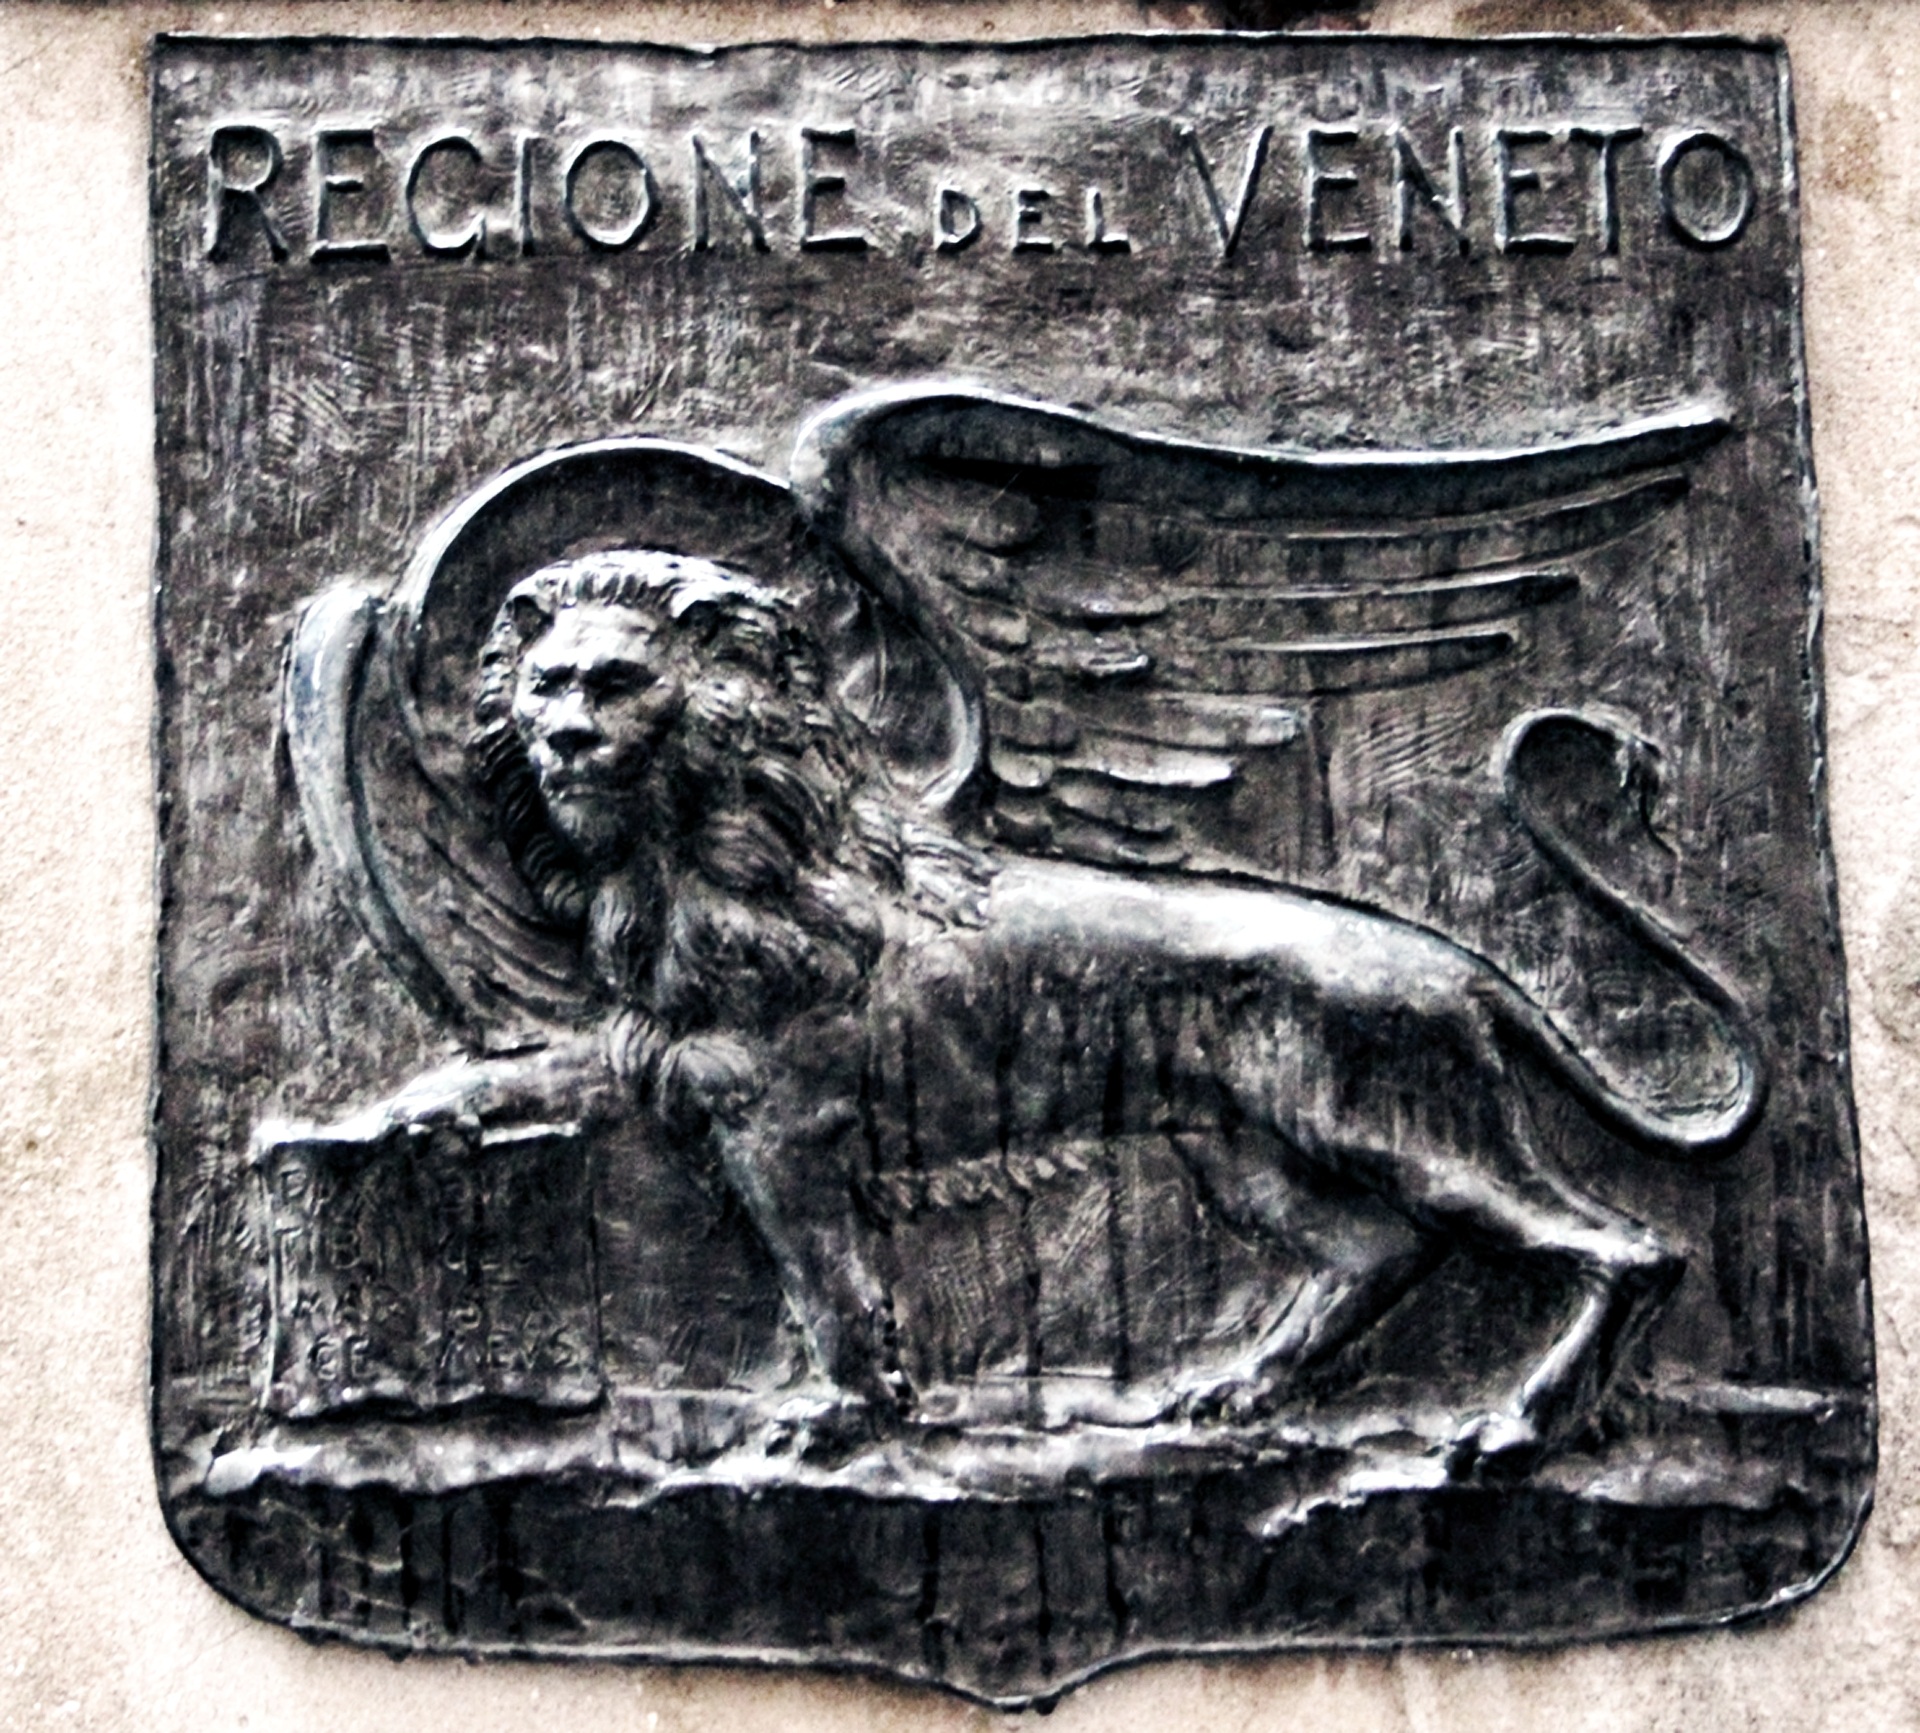
number, italy, venice, lion, sculpture, art, sketch, drawing, carving, relief, pegasus, coat of arms, commemorative plaque